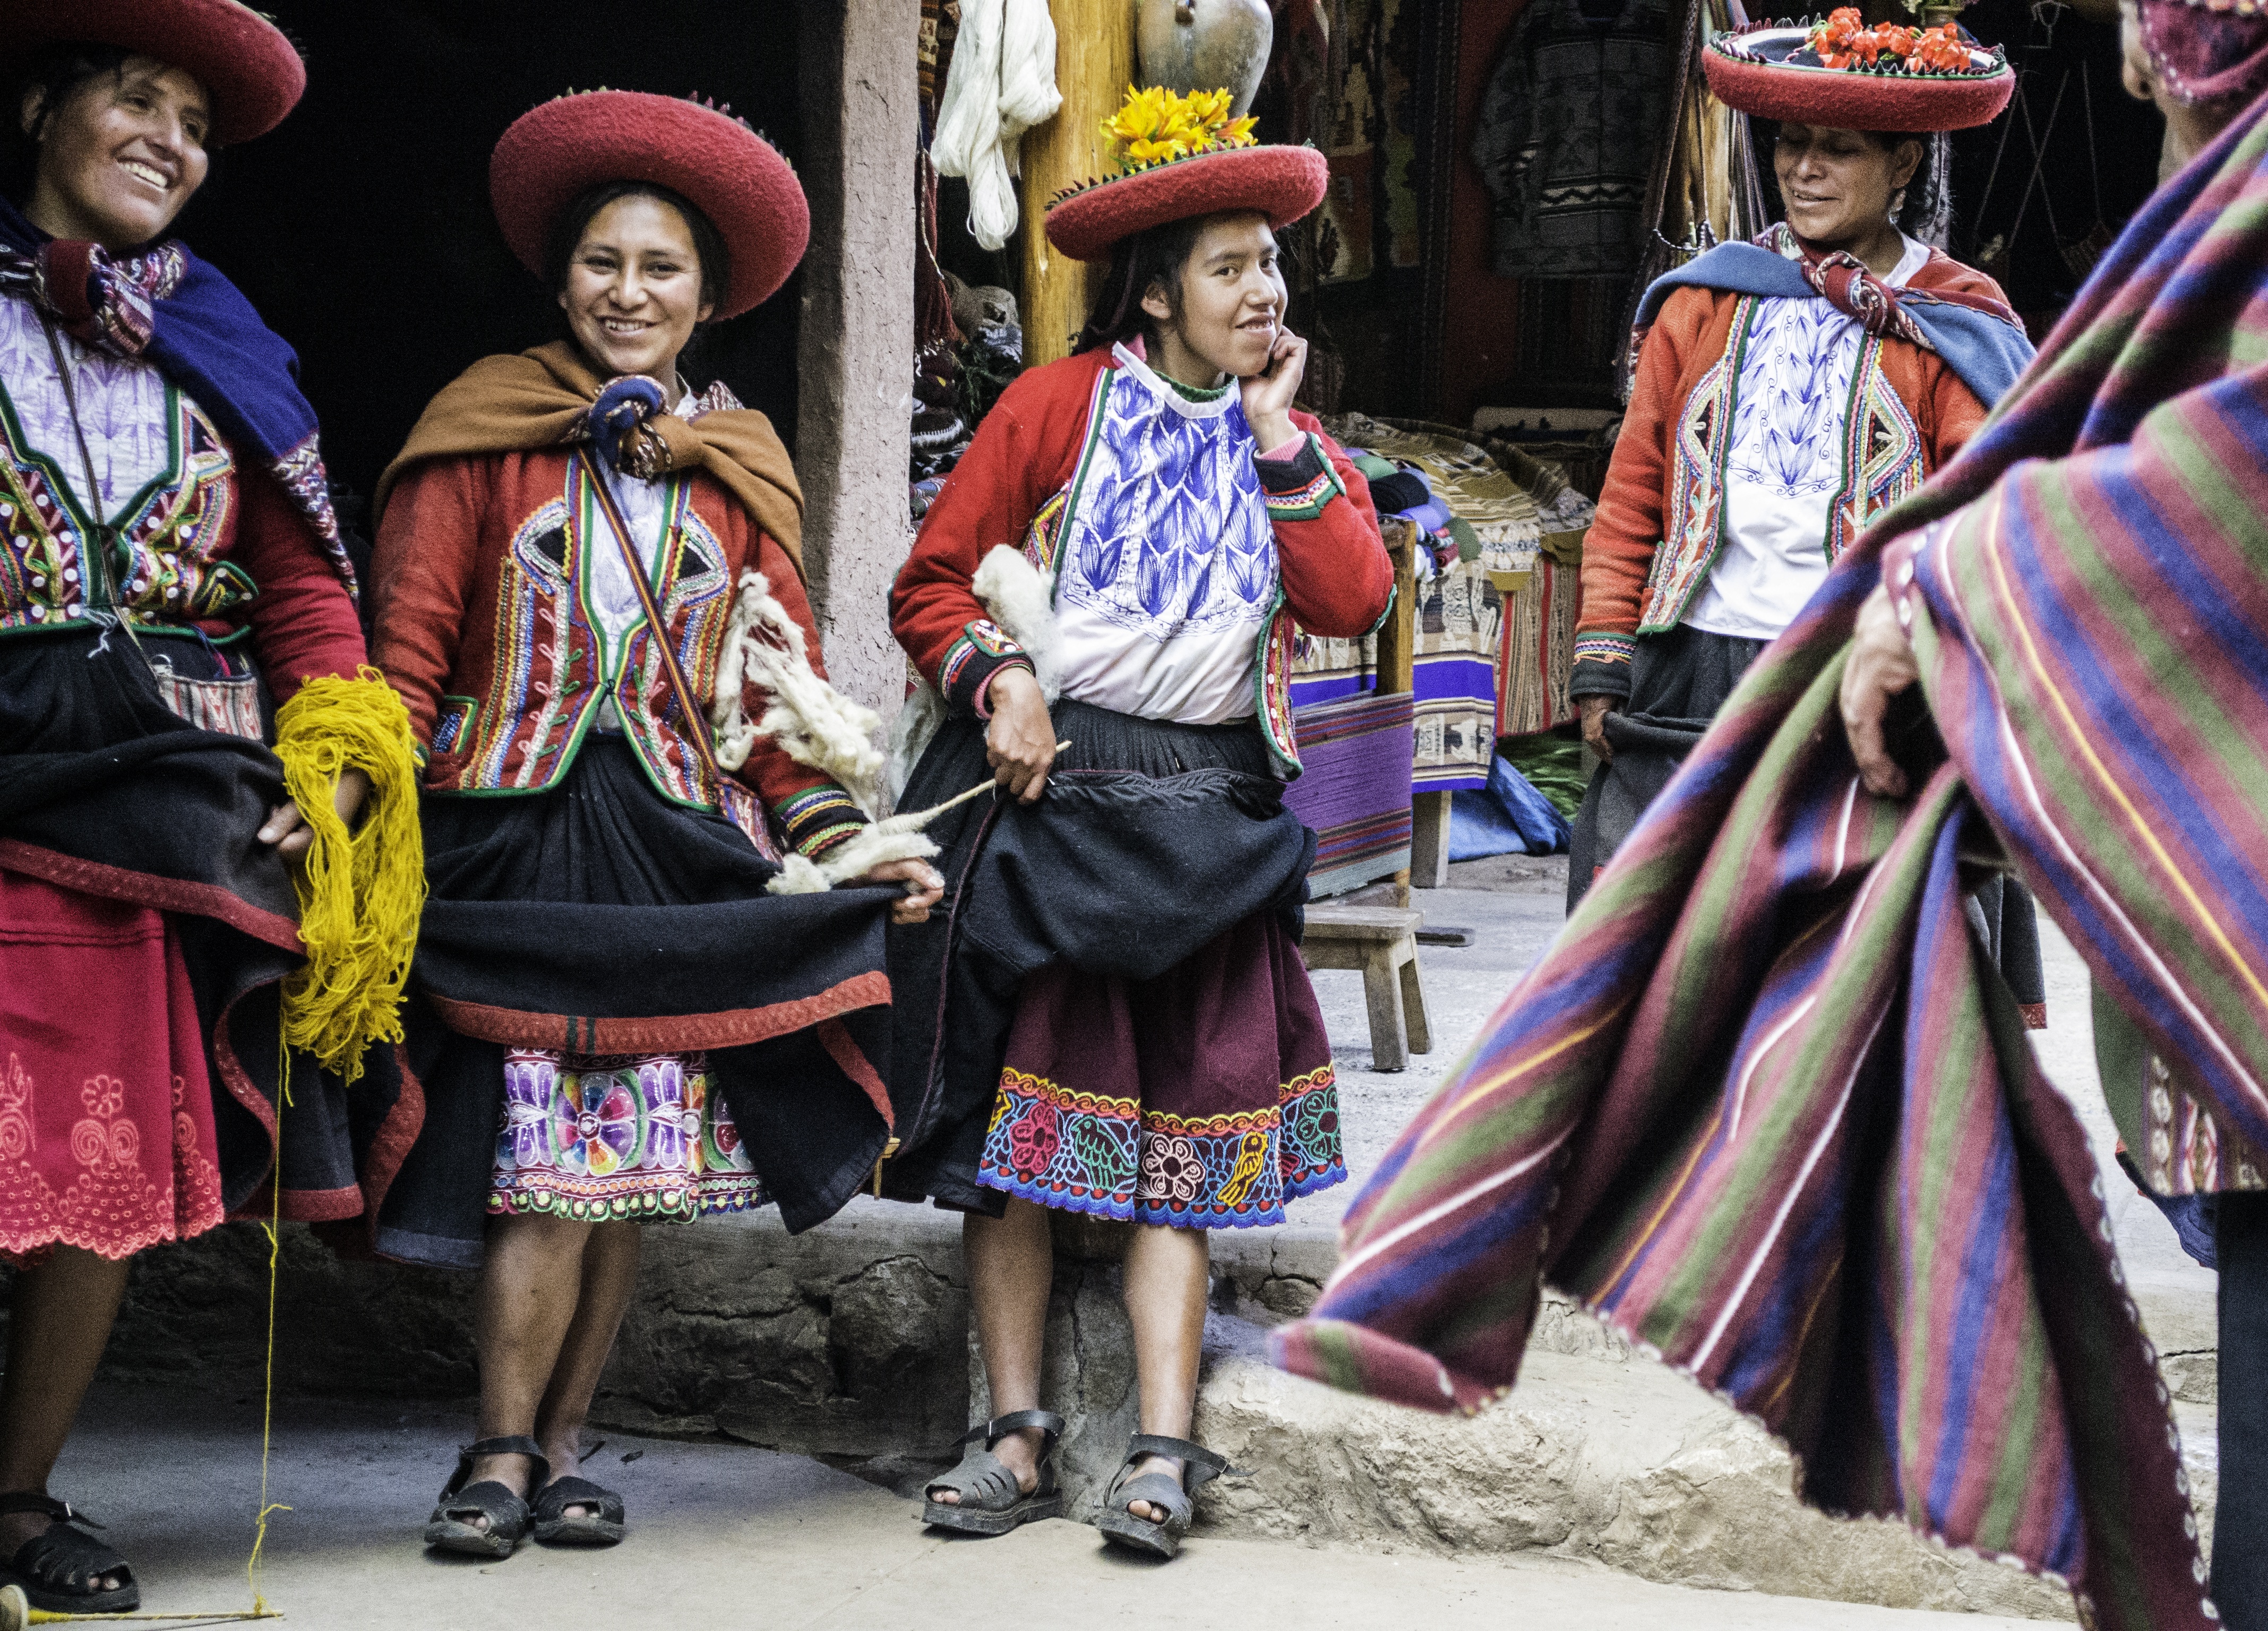
person, people, carnival, clothing, festival, women, tradition, costume, collective, peruvian, unmarried, weavers, curtsy